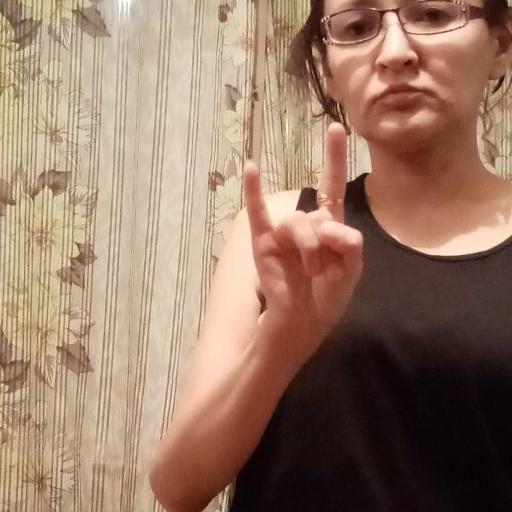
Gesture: rock